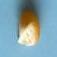
Maize quality: Good